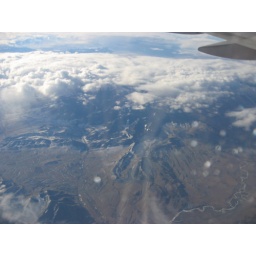
this is the view from our window flying somewhere over Montana most likely